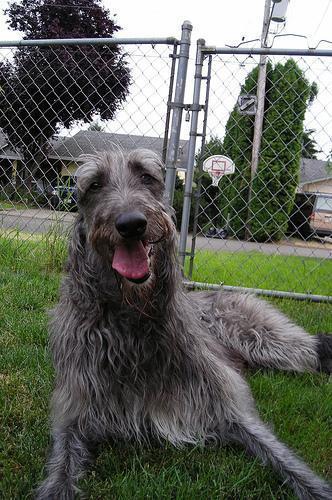
Scottish_deerhound